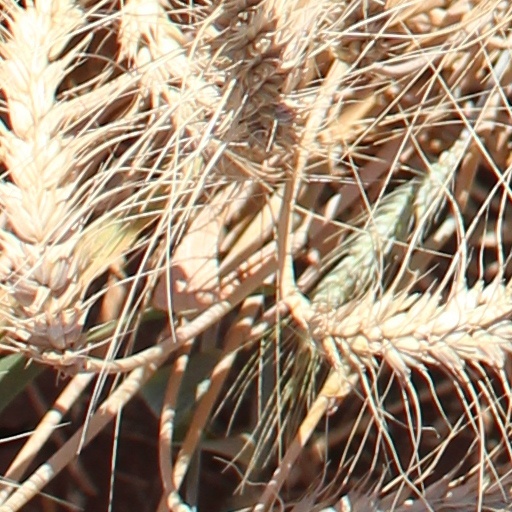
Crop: wheat